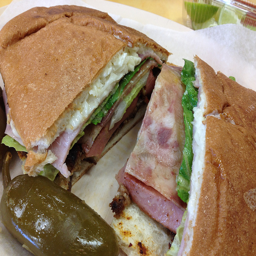
A layered meat sandwich on white bread with a pickled pepper.
A cut in half sandwich sitting on top of plate.
A sandwich is cut in half on a plate
A sandwich with meat, bread and vegetables on a plate.
A large hoagie sandwich on a plate with a side pickle.